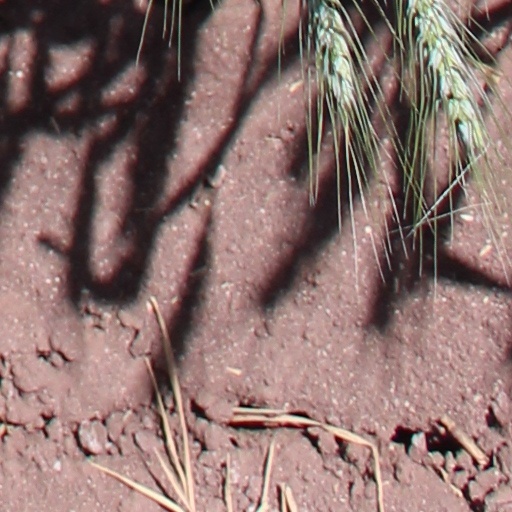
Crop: wheat